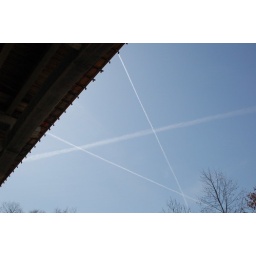
The sky from under the Fulton Road bridge in the Cleveland MetroParks zoo